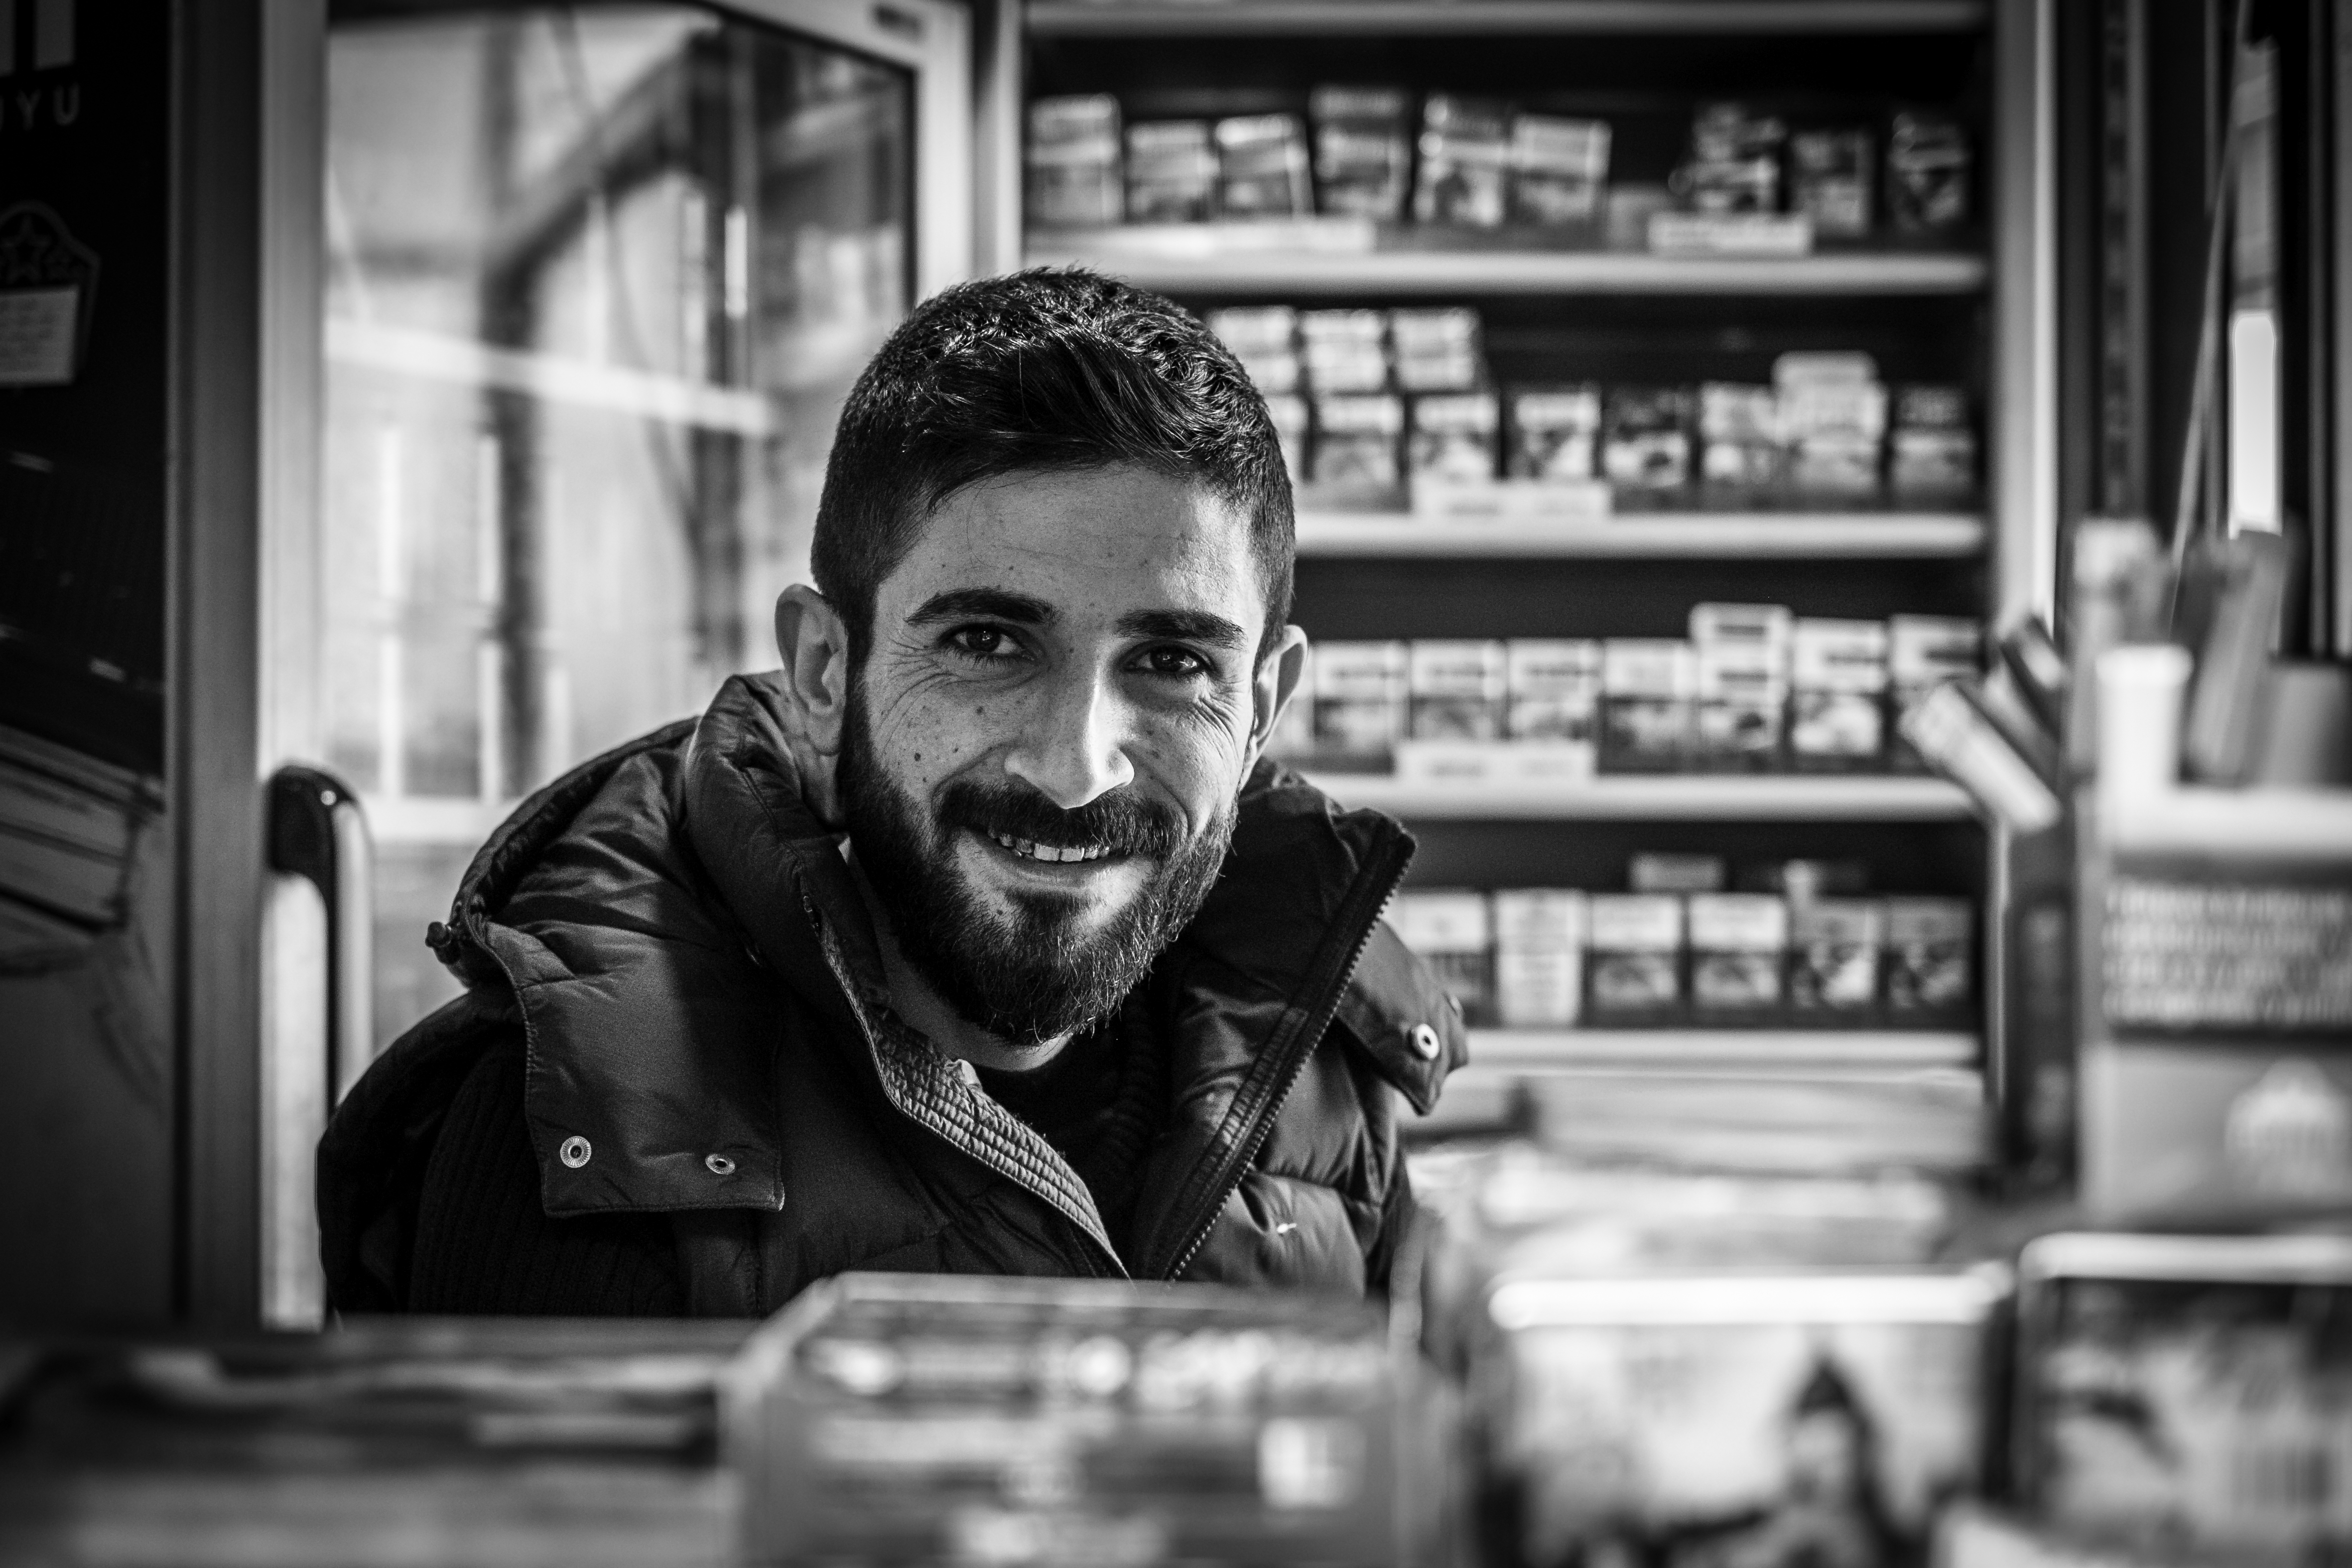
man, person, black and white, people, street, photography, explore, portrait, vendor, black, monochrome, streetphotography, flickr, bw, blackandwhite, creativecommons, stand, glasses, turkey, kiosk, istanbul, sw, schwarzweis, posed, seller, portrt, 32, menschen, strasenfotografie, verkaufsstand, mann, erwachsener, fujixt1, fujifilmxt1, adult, streettog, tog, querformat, landscapeformat, gestellt, turkei, verkufer, monochrome photography